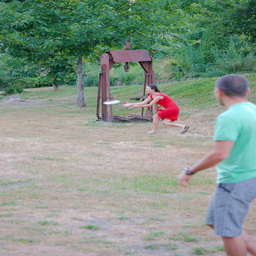
Woman catching frisbee in front of trees with man watching
a woman in a red dress catching a Frisbee
A woman catching a frisbee as a man looks onward.
two people playing frisbee in a green field with trees.
A person tries to catch a frisbee in their hands.